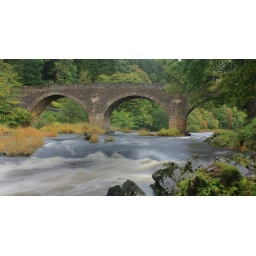
bridge over river tweed